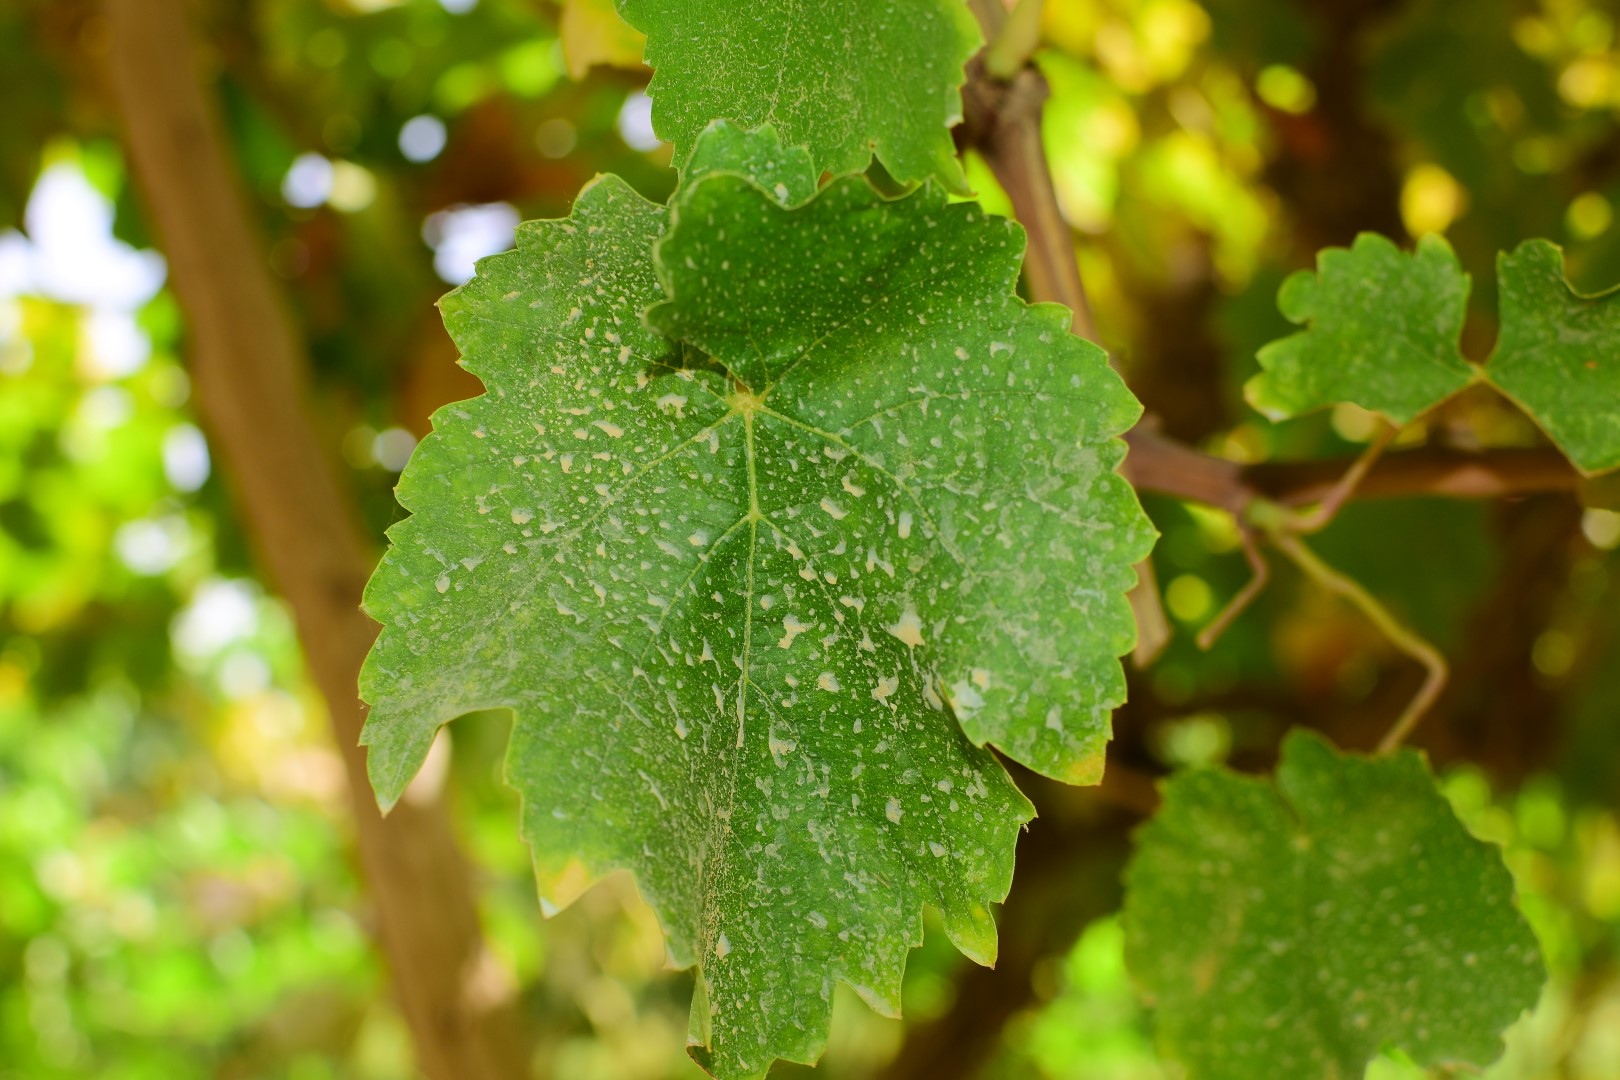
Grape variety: Thompson Seedless